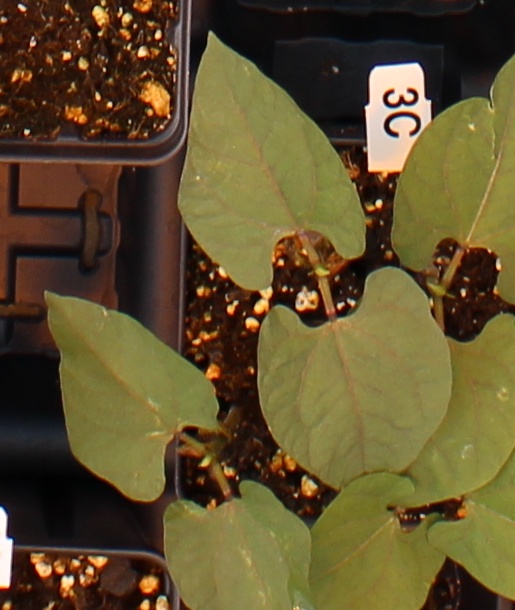
Label: Blackbean